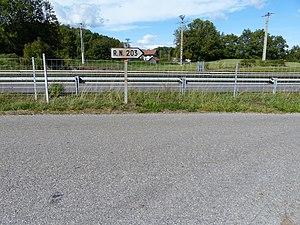
Panneau D21b direction R.N. 203, route de la Fornasse, Cornier, Haute-Savoie, France.
La route nationale 203, ou RN 203, était une route nationale française reliant successivement Annecy à Thonon-les-Bains, puis Annecy à Bonneville. Ce dernier tracé, dédoublé par l'A41, a été reversé au département de la Haute-Savoie en 2006.